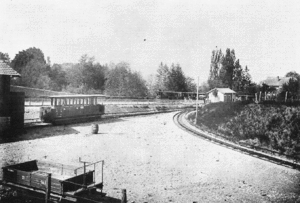
Terminus du GV à Veyrier en 1895
Le Chemin de fer du Salève, surnommé Funiculaire du Salève malgré l’absence de câble de traction, était un chemin de fer à crémaillère électrique, situé sur le mont Salève dans le département de la Haute-Savoie au sud de Genève.